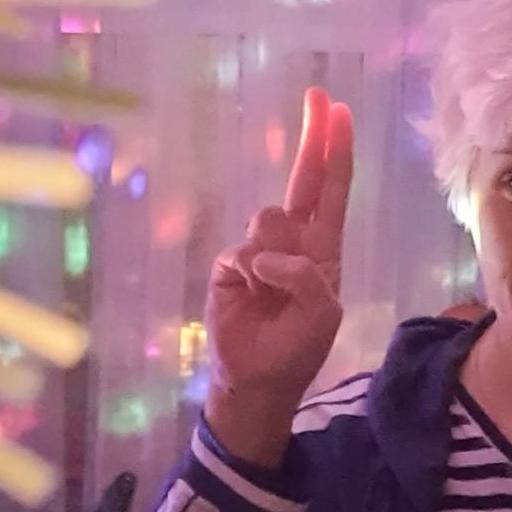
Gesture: two_up